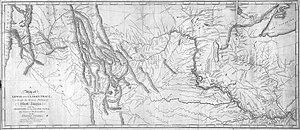
Ce récit de l'expédition de Lewis et Clark, publié en 1814, est basé sur les journaux détaillés tenus par les capitaines Meriwether Lewis et William Clark, les chefs de l'expédition. Ce livre commence par
Stephen Harriman Long était un explorateur de l'armée des États-Unis, un ingénieur topographe et un ingénieur des chemins de fer. En tant qu'inventeur, il s'est distingué dans ses développements de la conception des locomotives à vapeur. Il était l'un des explorateurs les plus actifs du début du XIXᵉ siècle, bien que sa carrière d'explorateur a été relativement courte. Il a parcouru plus de 40 000 km au cours de cinq expéditions, notamment à travers les Grandes Plaines, qu'il décrivit comme un « Grand Désert », à l'origine de l'expression « Grand Désert américain » qui rebuta durant des décennies les colons. Le Longs Peak au Colorado porte son nom.